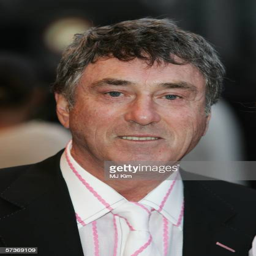
actor arrives at the uk premiere